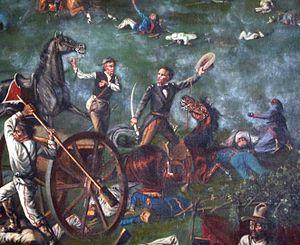
Henry Arthur McArdle, né le 9 juin 1836 et mort le 16 février 1908, est un peintre américain d'ascendance française et irlandaise. Né à Belfast, en Irlande, il émigra à l'adolescence au Maryland, où il étudia au Maryland Institute College of Art. Pendant la guerre de Sécession, il servit de cartographe à Robert E. Lee. Après la guerre, il accepta un poste à l'Université Mary Hardin-Baylor et déménagea avec sa récente épouse, Jennie Smith, à Independence, au Texas, où il fut aussi appelé Harry McArdle.
Samuel Houston, dit Sam Houston, était un homme d'État, homme politique et militaire américain.
Cet article résume les faits saillants de l'histoire de l'État américain du Texas.
La révolution texane se déroule du 2 octobre 1835 au 21 avril 1836. Elle oppose le Mexique et le Texas, partie de l'État mexicain de Coahuila y Tejas.
Cet article présente la chronologie des faits marquants de l'histoire du Texas, un État des États-Unis.
Le Texas /tɛɡzɑ/ ou /tɛksas/ est un État du Sud des États-Unis, le deuxième plus vaste du pays après l'Alaska et le deuxième plus peuplé derrière la Californie. Selon le décompte officiel du Bureau du recensement des États-Unis, le Texas aurait 25 145 561 habitants. Sa capitale est Austin alors que Houston est sa plus grande ville et Dallas-Fort Worth son agglomération la plus peuplée. Les Texans sont à près de 80 % des citadins et presque la moitié d'entre eux vivent dans deux agglomérations : Dallas-Fort Worth ou Houston. Quatre aires urbaines du Texas comptent plus d'un million d'habitants : Houston, Dallas-Fort Worth, San Antonio et Austin.